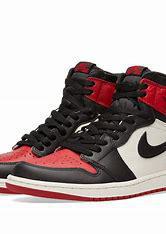
Brand: Jordan
Model: 1 Retro OG